Zweisimmen

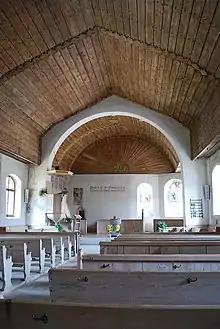
Interior of the Swiss Reformed church in Zweisimmen

From the , 2,354 or 79.3% belonged to the Swiss Reformed Church, while 263 or 8.9% were Roman Catholic. Of the rest of the population, there were 32 members of an Orthodox church (or about 1.08% of the population), there were 6 individuals (or about 0.20% of the population) who belonged to the Christian Catholic Church, and there were 105 individuals (or about 3.54% of the population) who belonged to another Christian church. There were 2 individuals (or about 0.07% of the population) who were Jewish, and 35 (or about 1.18% of the population) who were Muslim. There was 1 person who was Buddhist, 1 person who was Hindu and 1 individual who belonged to another church. 69 (or about 2.32% of the population) belonged to no church, are agnostic or atheist, and 101 individuals (or about 3.40% of the population) did not answer the question.